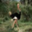
Label: bird